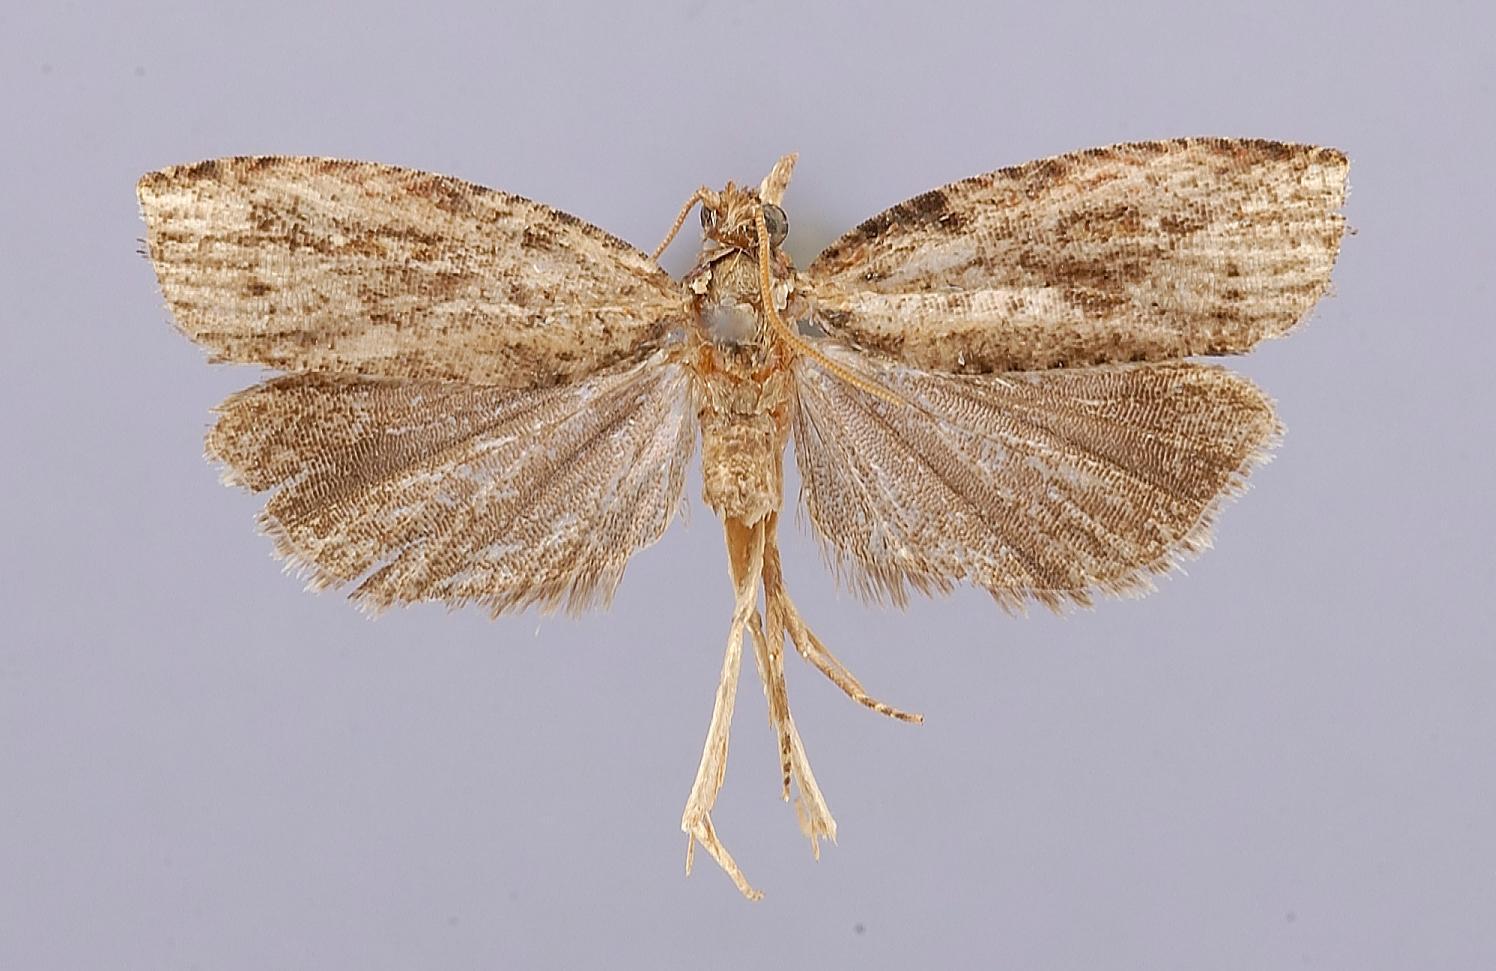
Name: Aterpia bicolor
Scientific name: Aterpia bicolor Kawabe, 1978
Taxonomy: Animalia, Arthropoda, Insecta, Lepidoptera, Tortricidae
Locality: Tsushima Island, Taterayama, Japan
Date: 2 Nov 1973